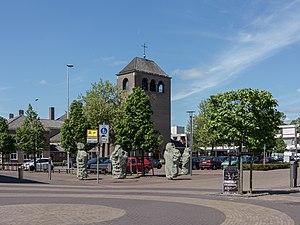
Ulft est un village situé dans la commune néerlandaise d'Oude IJsselstreek, dans la province de Gueldre. En 2009, le village comptait 10 700 habitants.